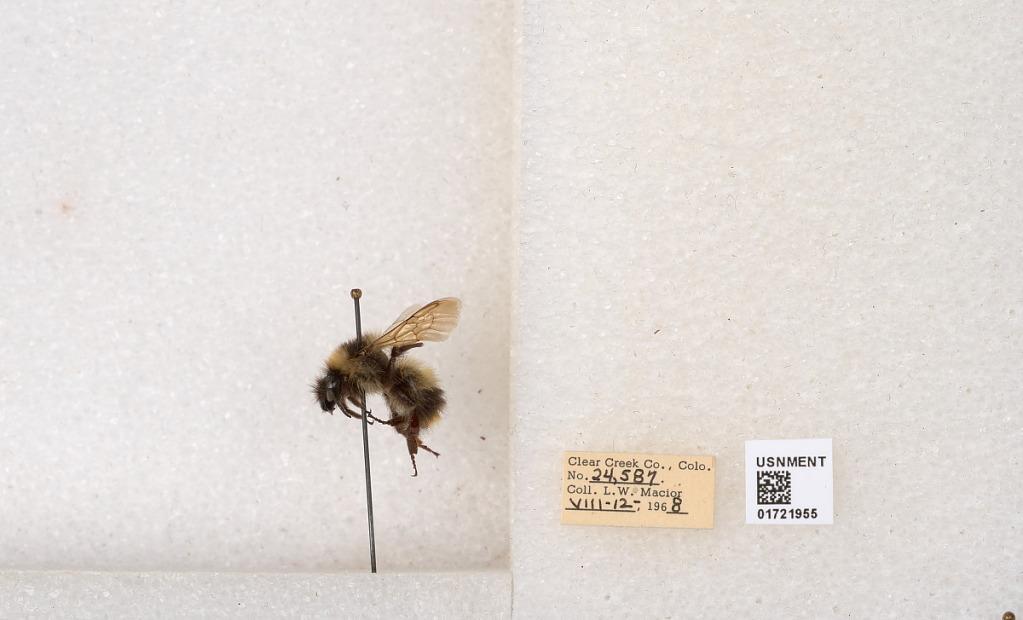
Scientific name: Bombus kirbyellus
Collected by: L. Macior
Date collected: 1968-8-12
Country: United States
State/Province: Colorado
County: Clear Creek
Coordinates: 39.6891, -105.644